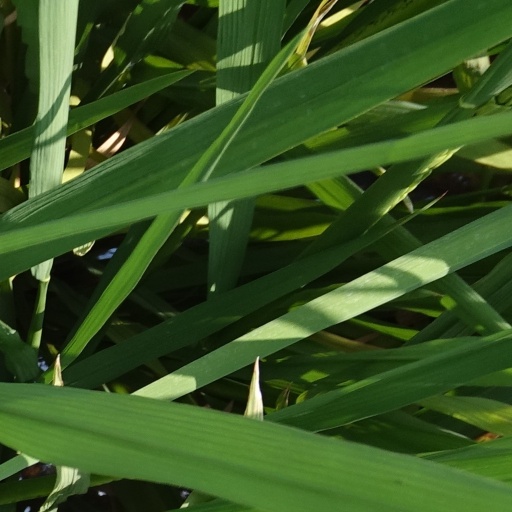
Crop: rice